Jaya Sri Amathithuma

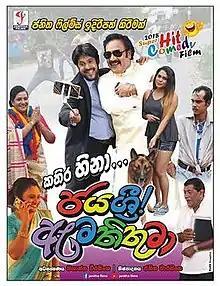

Jaya Sri Amathithuma is a 2019 Sri Lankan political comedy film directed by Nishantha Weerasingha and produced by Janitha Marasinghe for Janitha Films. It stars Sriyantha Mendis and Tennyson Cooray in lead roles along with Kusum Renu and Damitha Abeyratne. The music was composed by Sunil Perera.